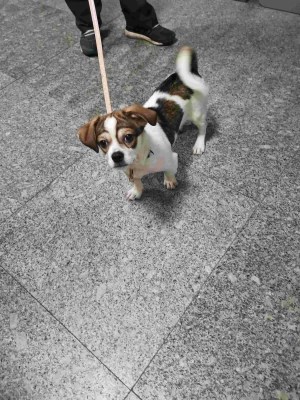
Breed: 3336-n000121-chinese_rural_dog